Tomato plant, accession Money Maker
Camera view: vertical (180 deg); turntable rotation: 180 degrees
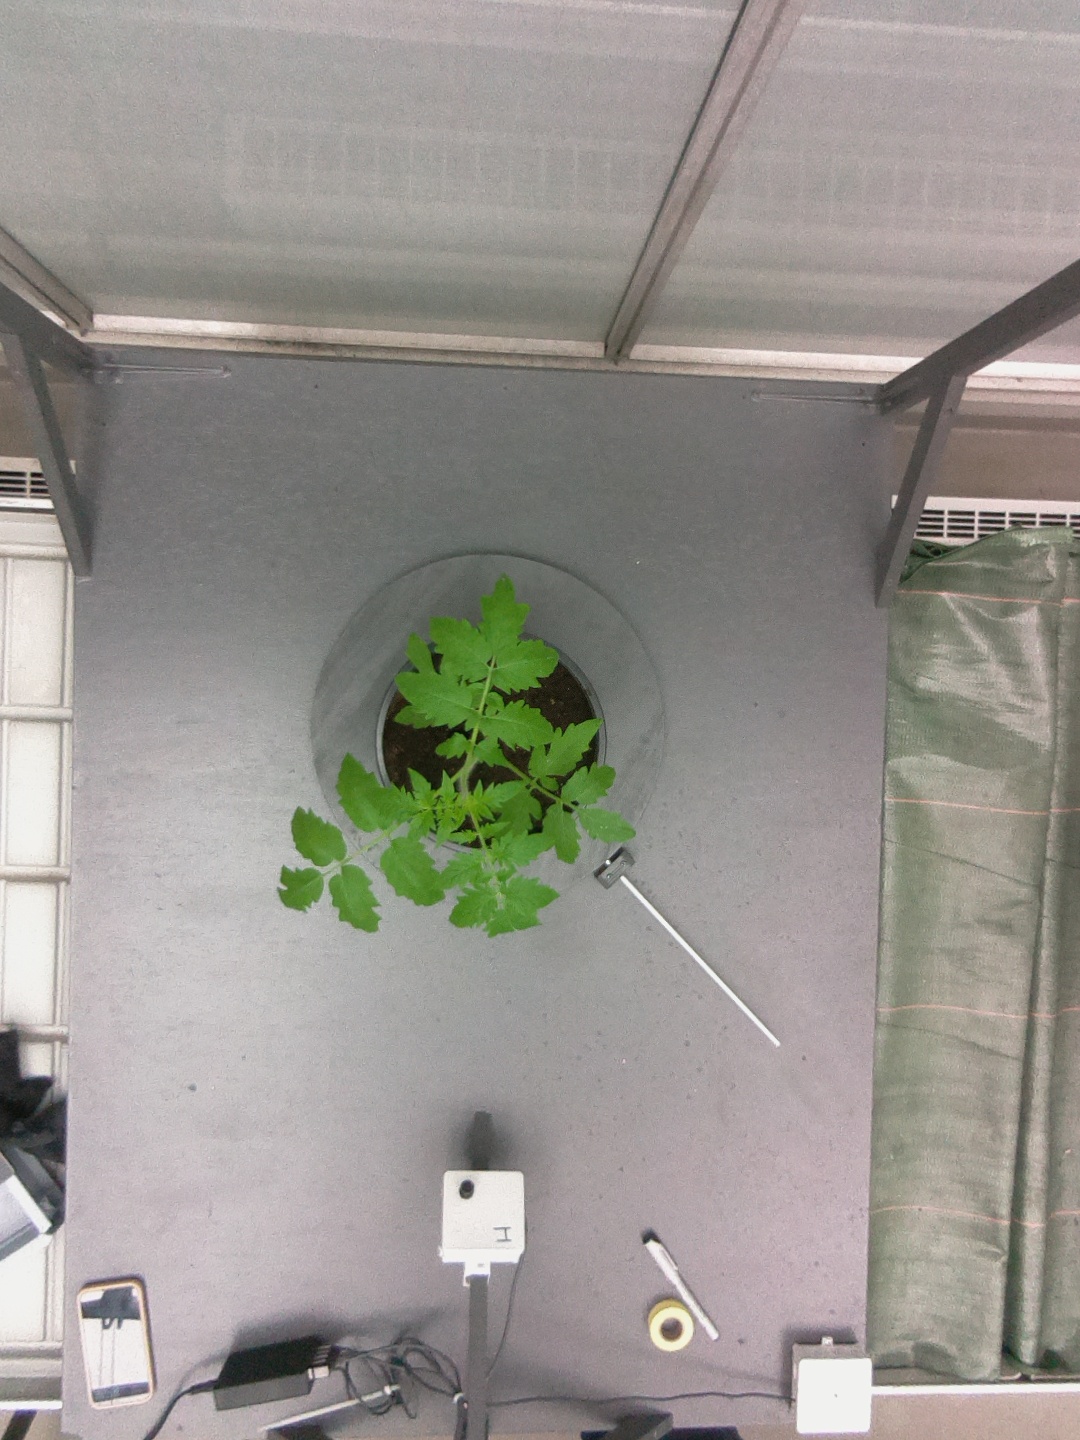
BBCH growth stage 13: 6 of true leaves visible